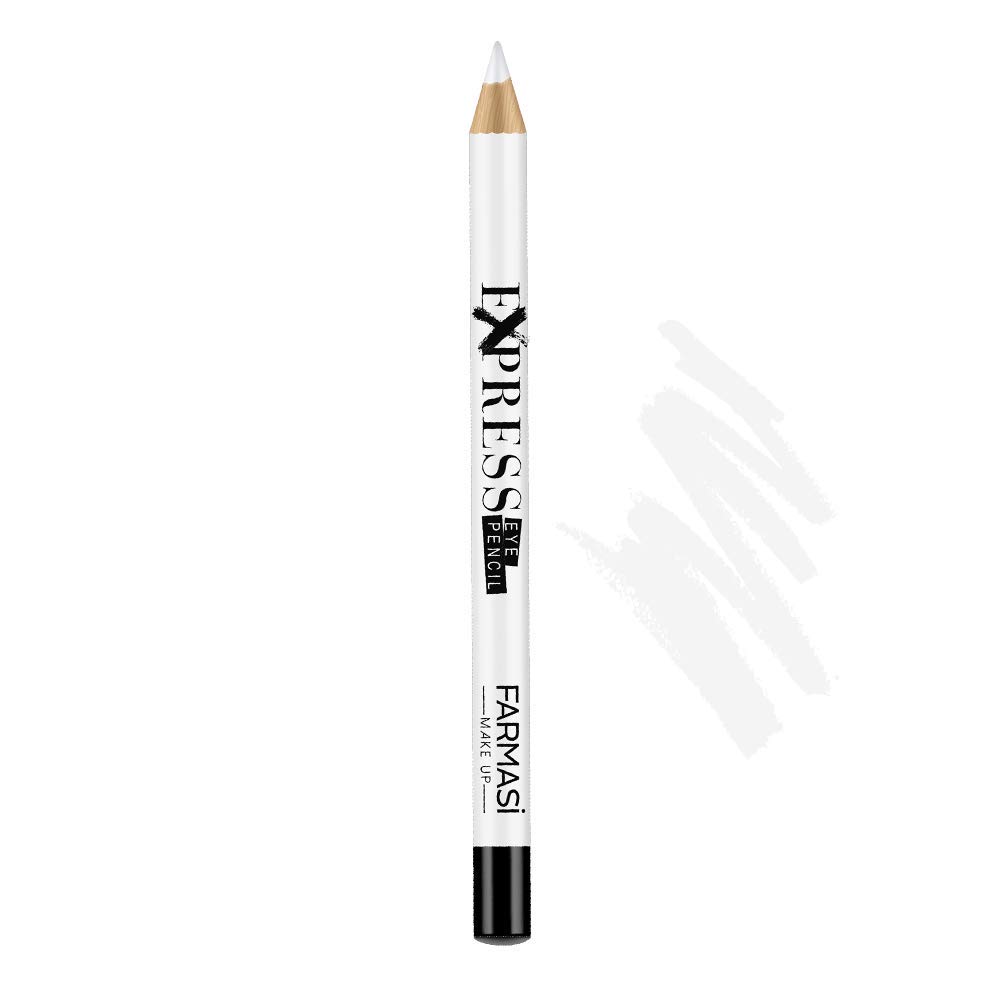
Farmasi Eye Pencil Express, White, 1 g. (02)
Category: All Beauty
Farmasi Eye Pencil Express, 1 g. Each Farmasi products are manufactured with the highest standards and certified by independent international companies and laboratories such as GMP, HALAL and ISO 9001.
Features: With its new formulation, soft and silky texture, the pencil contours your eyes perfectly. | High pigmentation and soft texture give intense and lasting color. | Pencil does not irritate the skin of the eyelids, ensures easy and accurate drawing of lines. | A wide palette of colors will give you the opportunity to choose the shade that suits you. | Intense colors and ultimate precision for amazing eyes.